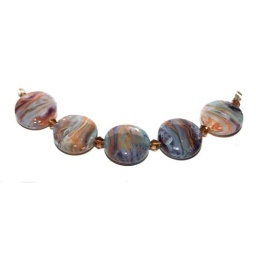
a set of biittons in clear glass and frit